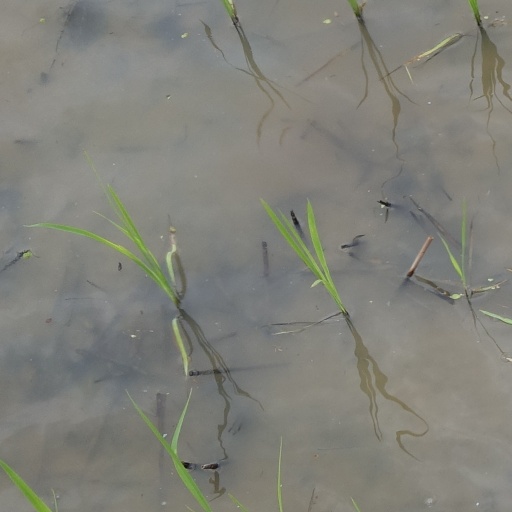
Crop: rice